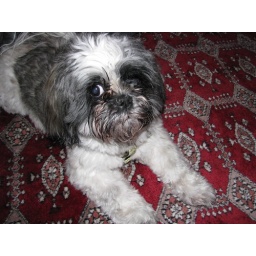
This is what my dog looks like when she puts her entire face in the water dish.